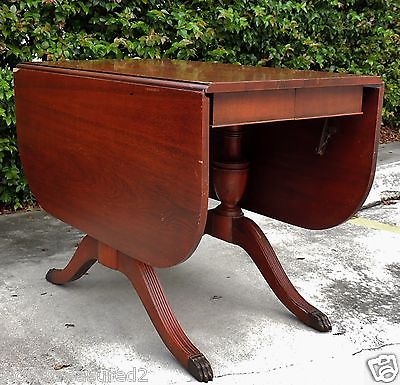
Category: table